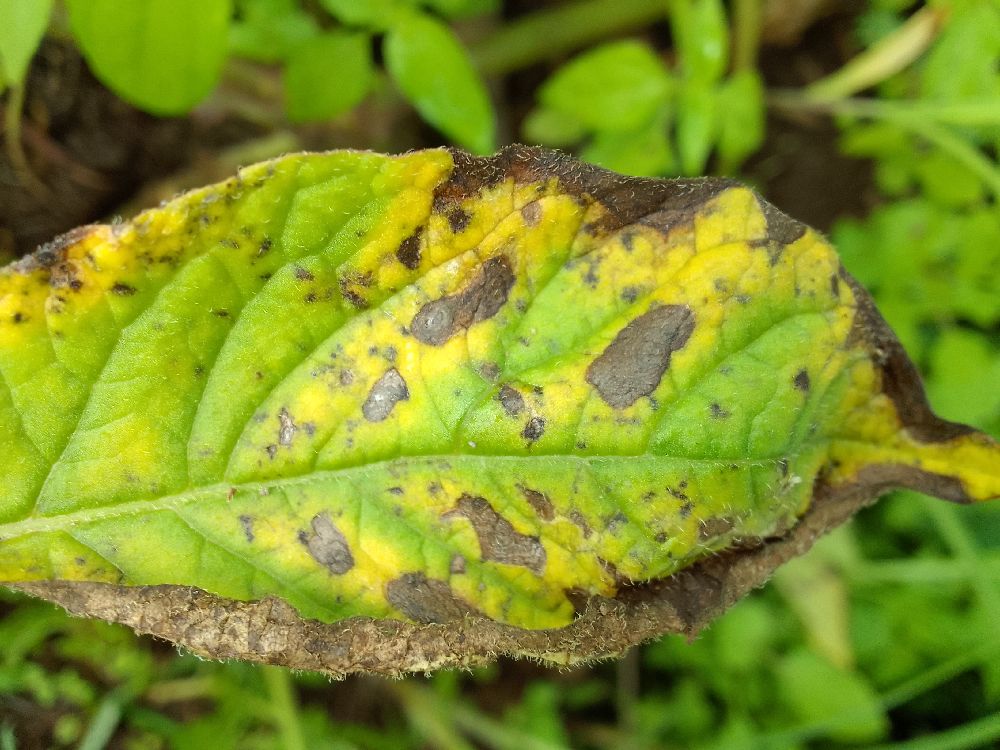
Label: Early blight